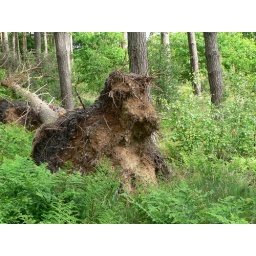
This is obviously a tree that was blown down in a storm, I thought it looked a bit dog like.